Third Battle of Panipat

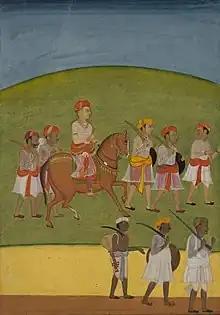
Balaji Rao's troops under the command of his cousin Sadashivrao Bhau fighting at Panipat

With both sides poised for battle, manoeuvring followed, with skirmishes between the two armies fought around Karnal and Kunjpura. Abdus Samad Khan, the faujdar of Sirhind, had come to Kunjpura, on the banks of the Yamuna river 60 miles to the north of Delhi with a force of more than ten thousand and supplies for the Afghan force. Kunjpura was stormed by the Marathas who was running short of supplies. Aided by the musketeers under Ibrahim Gardi, the Marathas achieved a rather easy victory at Kunjpura against an army of around 15,000 Afghans posted there. Some of Abdali's best generals like Najabat Khan were killed. Abdus Samad Khan, the faujdar of Sirhind, was also killed during the battle. Mian Qutb Shah, who was responsible for beheading Dattaji Shinde at the Battle of Barari Ghat was executed by the Marathas after their capture of Kunjpura. Ahmad Shah was encamped on the left bank of the Yamuna River, which was swollen by rains, and was powerless to aid the garrison. The whole Afghan garrison was killed or enslaved. The massacre of the Kunjpura garrison, within sight of the Durrani camp, exasperated Abdali to such an extent that he ordered crossing of the river at all costs.